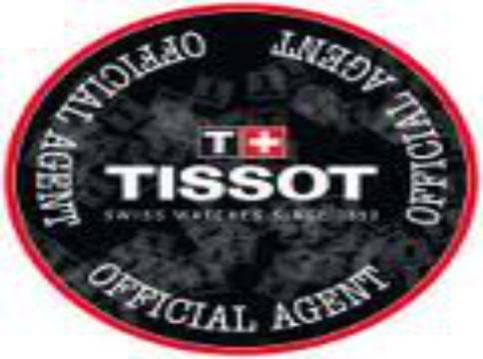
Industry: Clothes